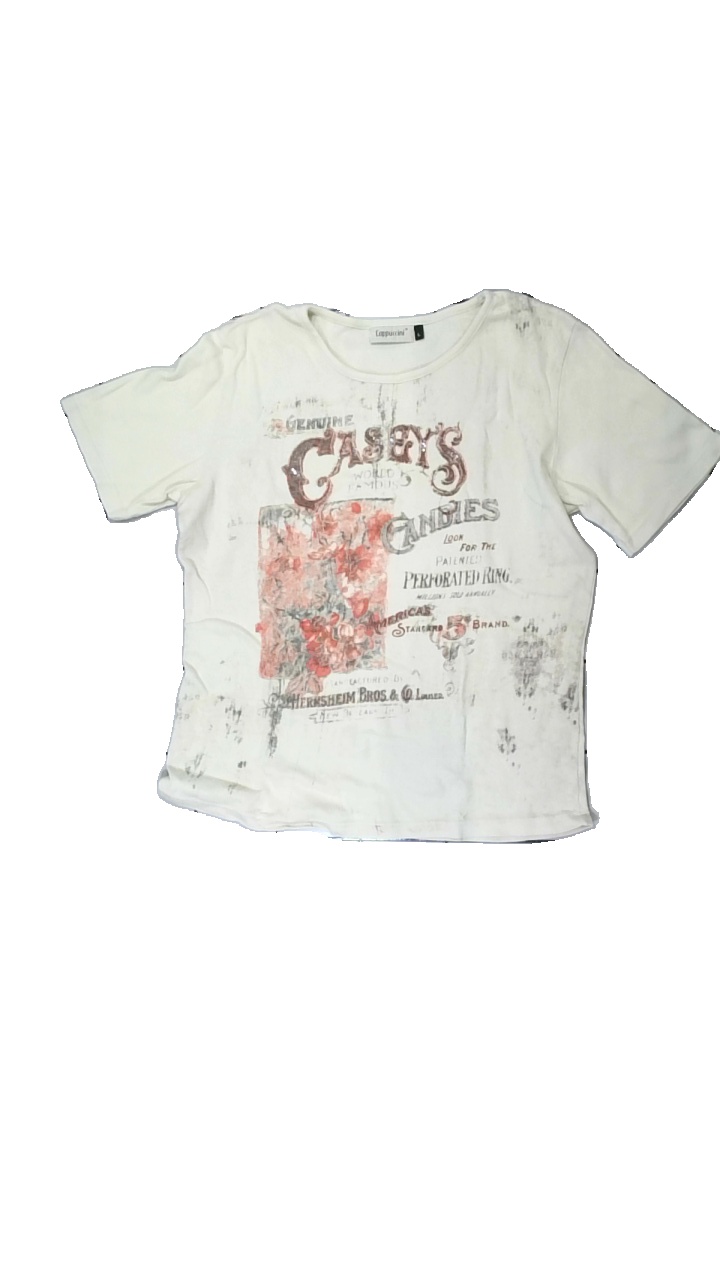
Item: T-shirt (Ladies)
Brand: Cappuchini
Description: beige t-shirt med text på, lite luddig
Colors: Beige, Black, Red
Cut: Regular
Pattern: Other
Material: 100% cotton
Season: All
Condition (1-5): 4
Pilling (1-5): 5
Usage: Reuse
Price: <50